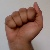
The image shows a hand gesture representing the letter 'A' in Indian Sign Language.